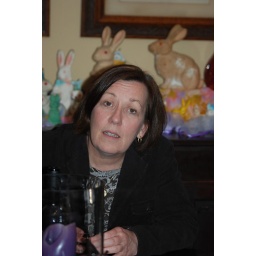
A baby red bird stopped by